Wind power in Scotland

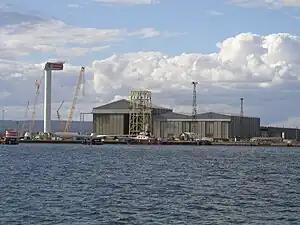
REpower 5 MW wind turbine under construction at Nigg fabrication yard on the Cromarty Firth

Hadyard Hill Wind Farm, owned and operated by Scottish and Southern Energy (SSE), became the first wind farm in the UK with a capacity of over 100 MW. The 120 MW, 52-turbine wind farm in South Ayrshire cost £85 million and in a year generates enough electricity to power 80,000 homes, sufficient to supply every household in a city the size of York. The production of zero carbon electricity at the wind farm is expected to reduce emissions of carbon dioxide by almost 300,000 tonnes a year, equivalent to taking 70,000 cars off the road.